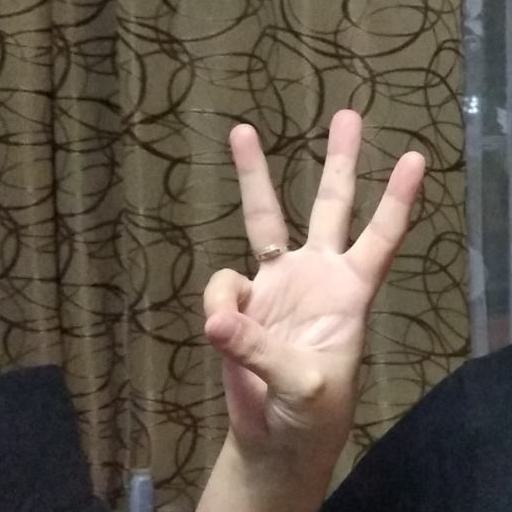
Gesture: three